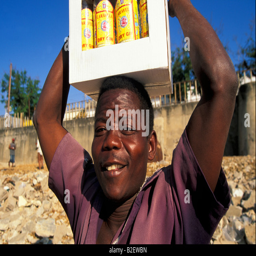
man carrying a crate of bottles on his head